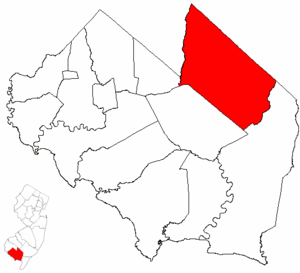
Vineland est une ville du comté de Cumberland, dans l’État du New Jersey, aux États-Unis. Sa population s’élevait à 60 724 habitants lors du recensement de 2010, estimée à 60 392 habitants en 2017.